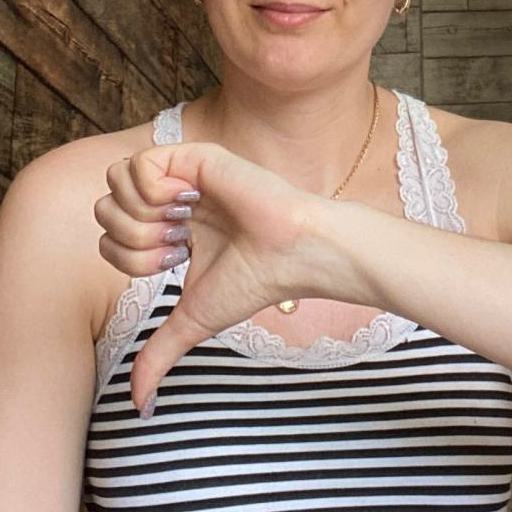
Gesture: dislike